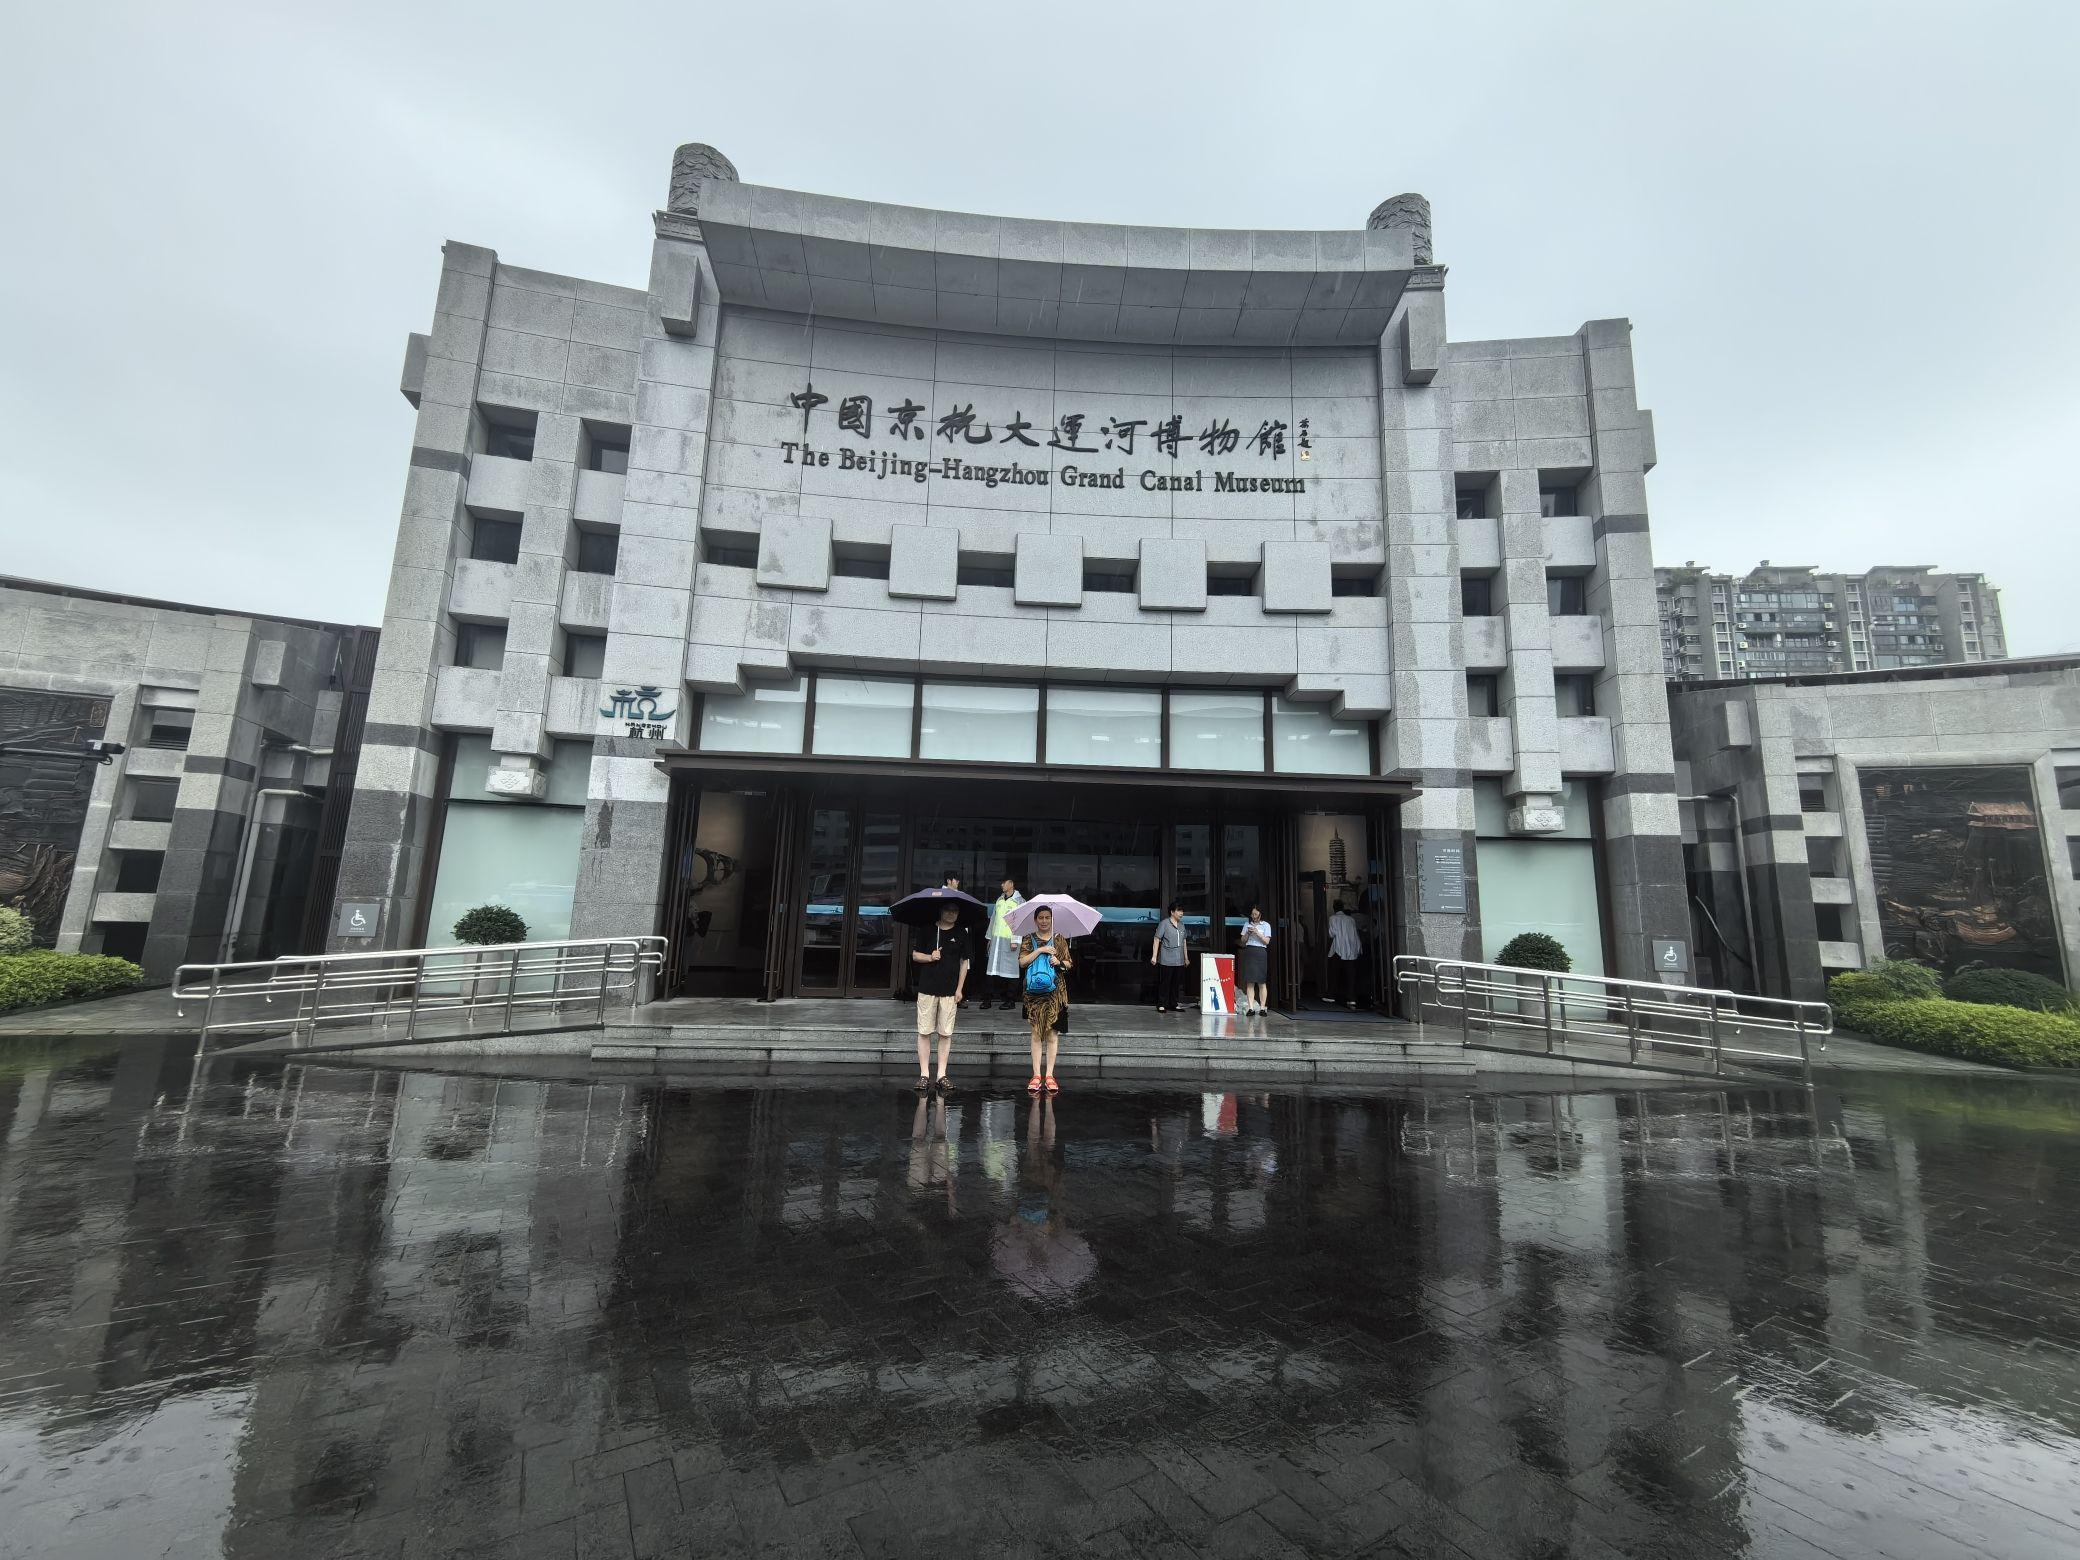
地标名称：杭州京杭大运河博物馆
所在城市：杭州市·拱墅区